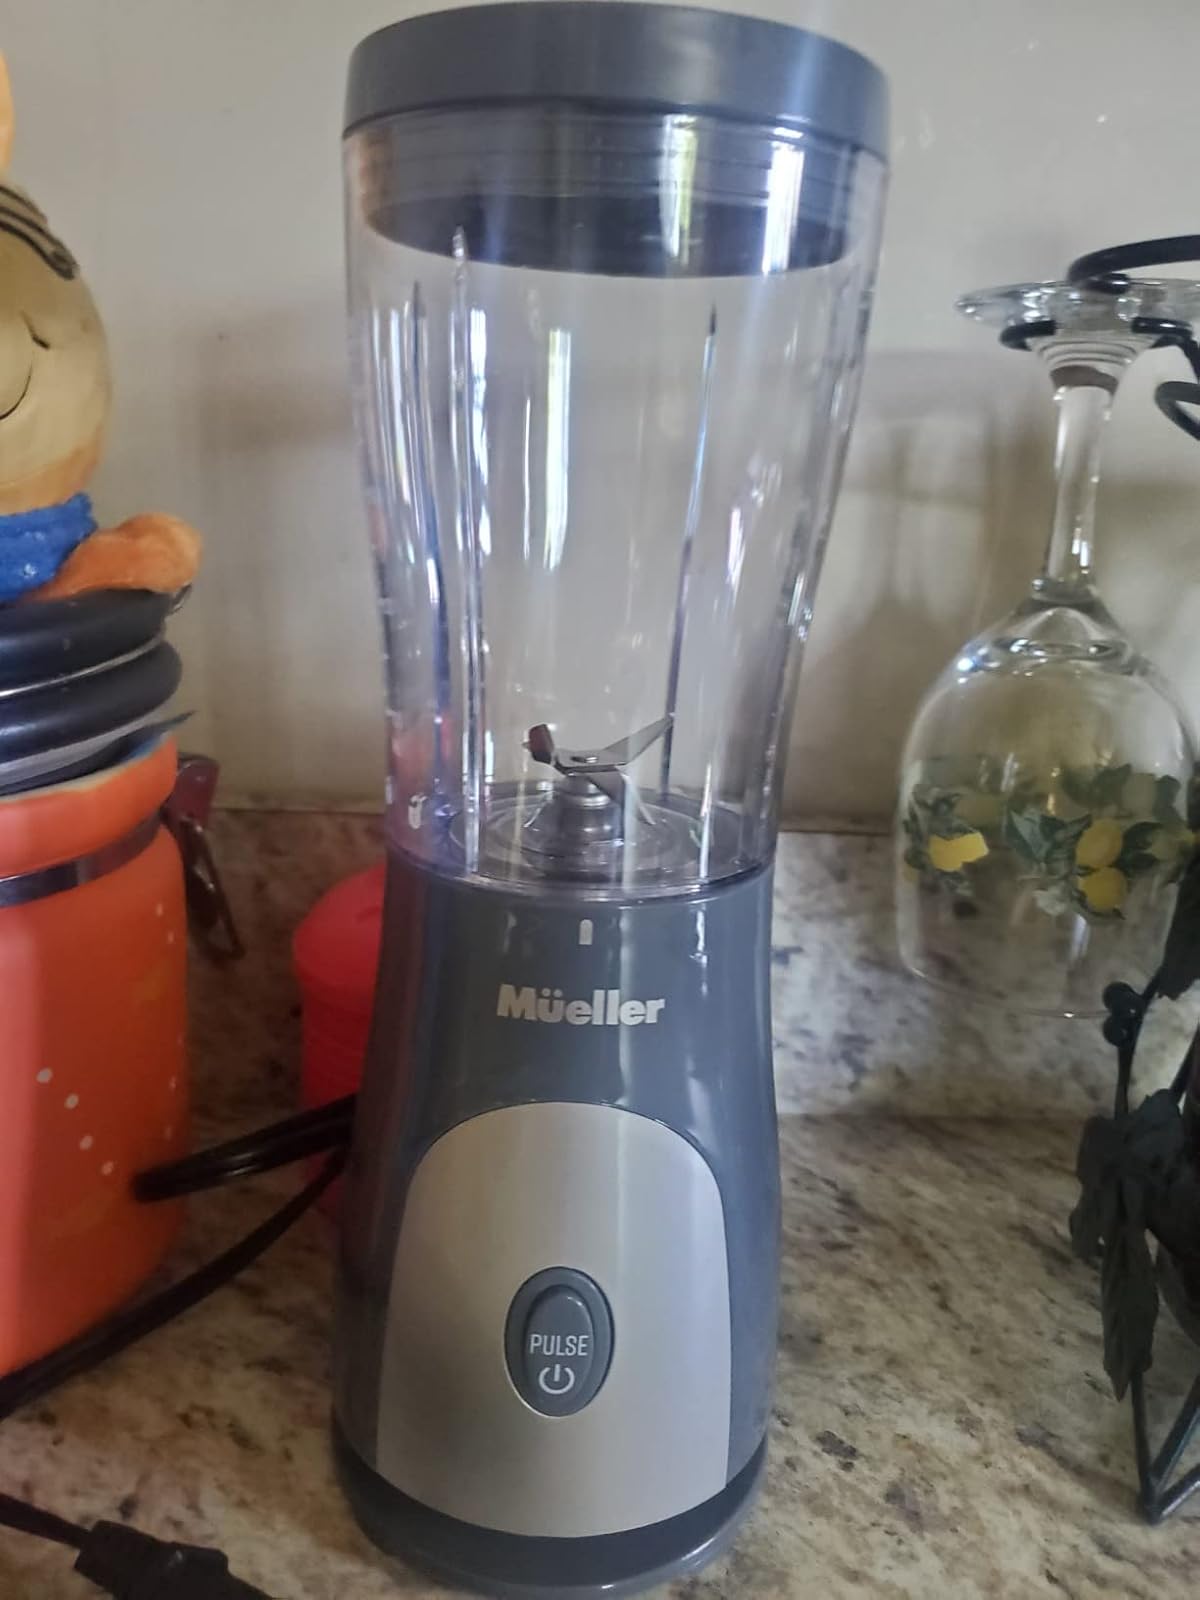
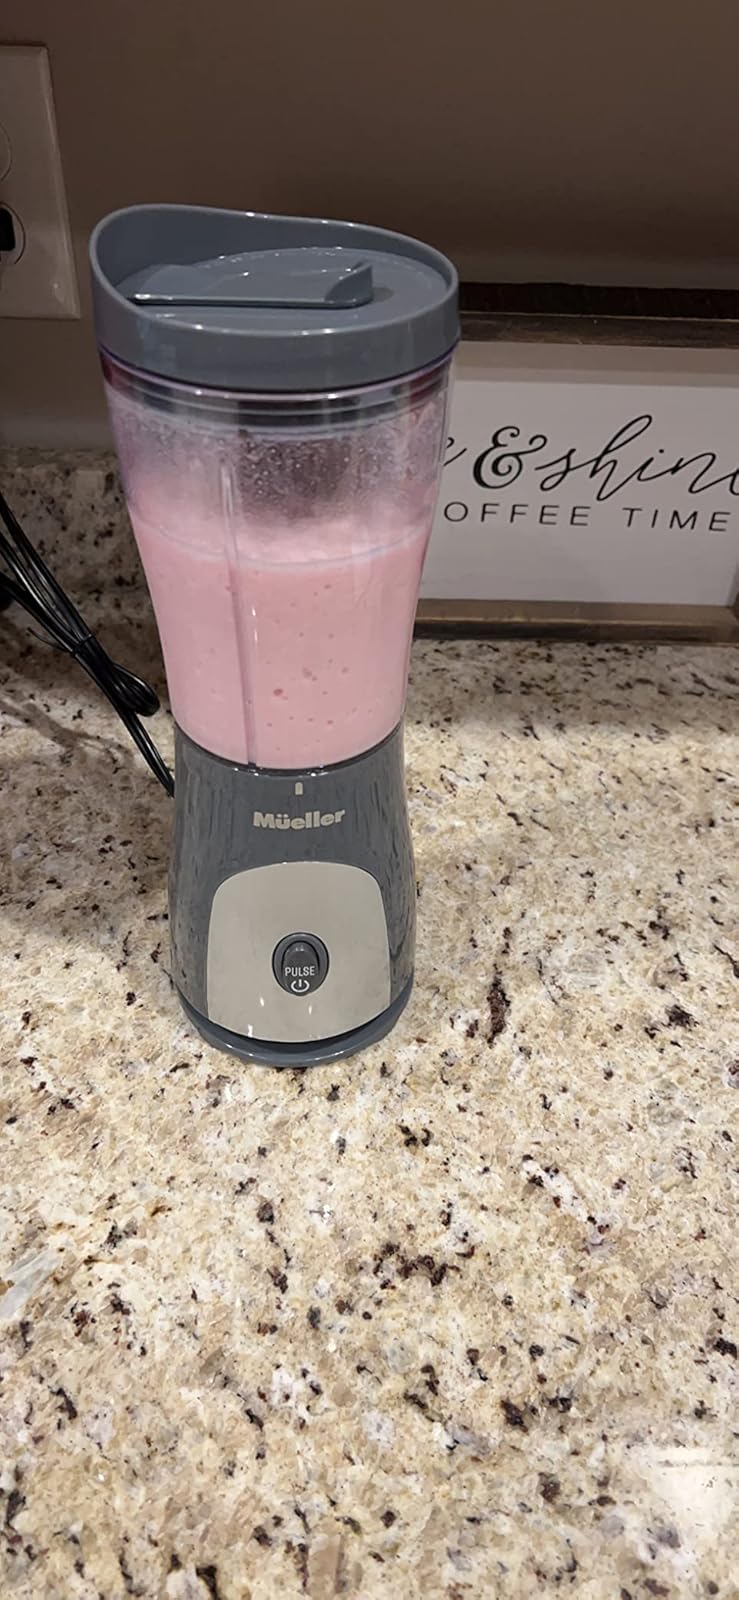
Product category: items_blender
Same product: yes